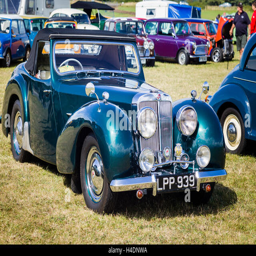
seater sports car at a show